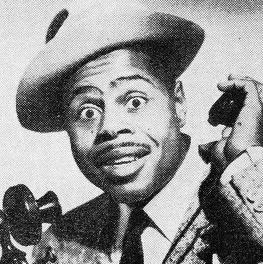
Age: 35